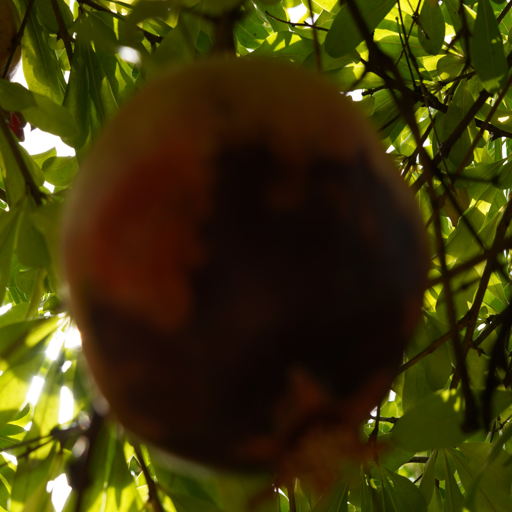
Label: Colletotrichum spp